Kriegsrohstoffabteilung

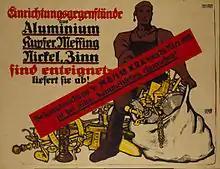
“Home Furnishings made of Aluminum, Copper, Nickel, Tin are Confiscated - Deliver Them Now! The Proclamation No. M./1.18 from K[riegs]R[ohstoff]A[bteilung] [War Materials Department] of 26 March 1918 is to be in view at all collection points.”

The Kriegsrohstoffabteilung (War Raw Materials Department) was an organisation set up in the German Empire to facilitate access to raw materials for their military.